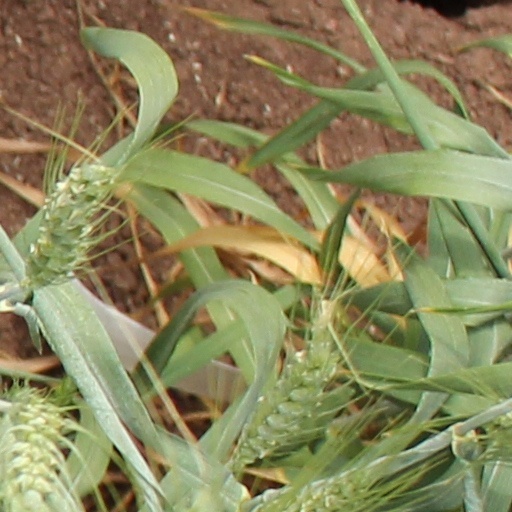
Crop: wheat